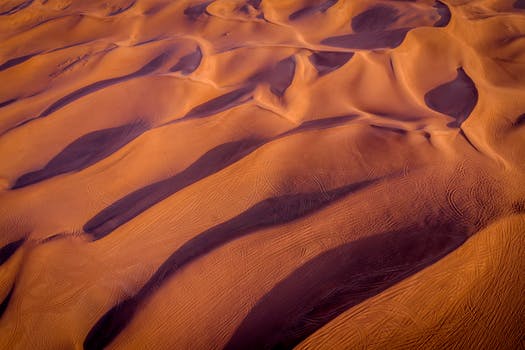
Label: No Watermark